Alan Turing Memorial

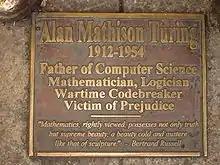
Alan Turing Memorial plaque

The inscription in relief on the cast bronze bench reads "Alan Mathison Turing 1912–1954" and "IEKYF ROMSI ADXUO KVKZC GUBJ". The latter is described by Hughes as "a motto as encoded by the German 'Enigma'". The original message is often given as "Founder of Computer Science", however this is unlikely as the Enigma ciphering system does not allow a letter to be enciphered to itself, while the fourteenth letter of that message (the "U" in "Computer") is the same as the fourteenth letter of the encoded inscription.